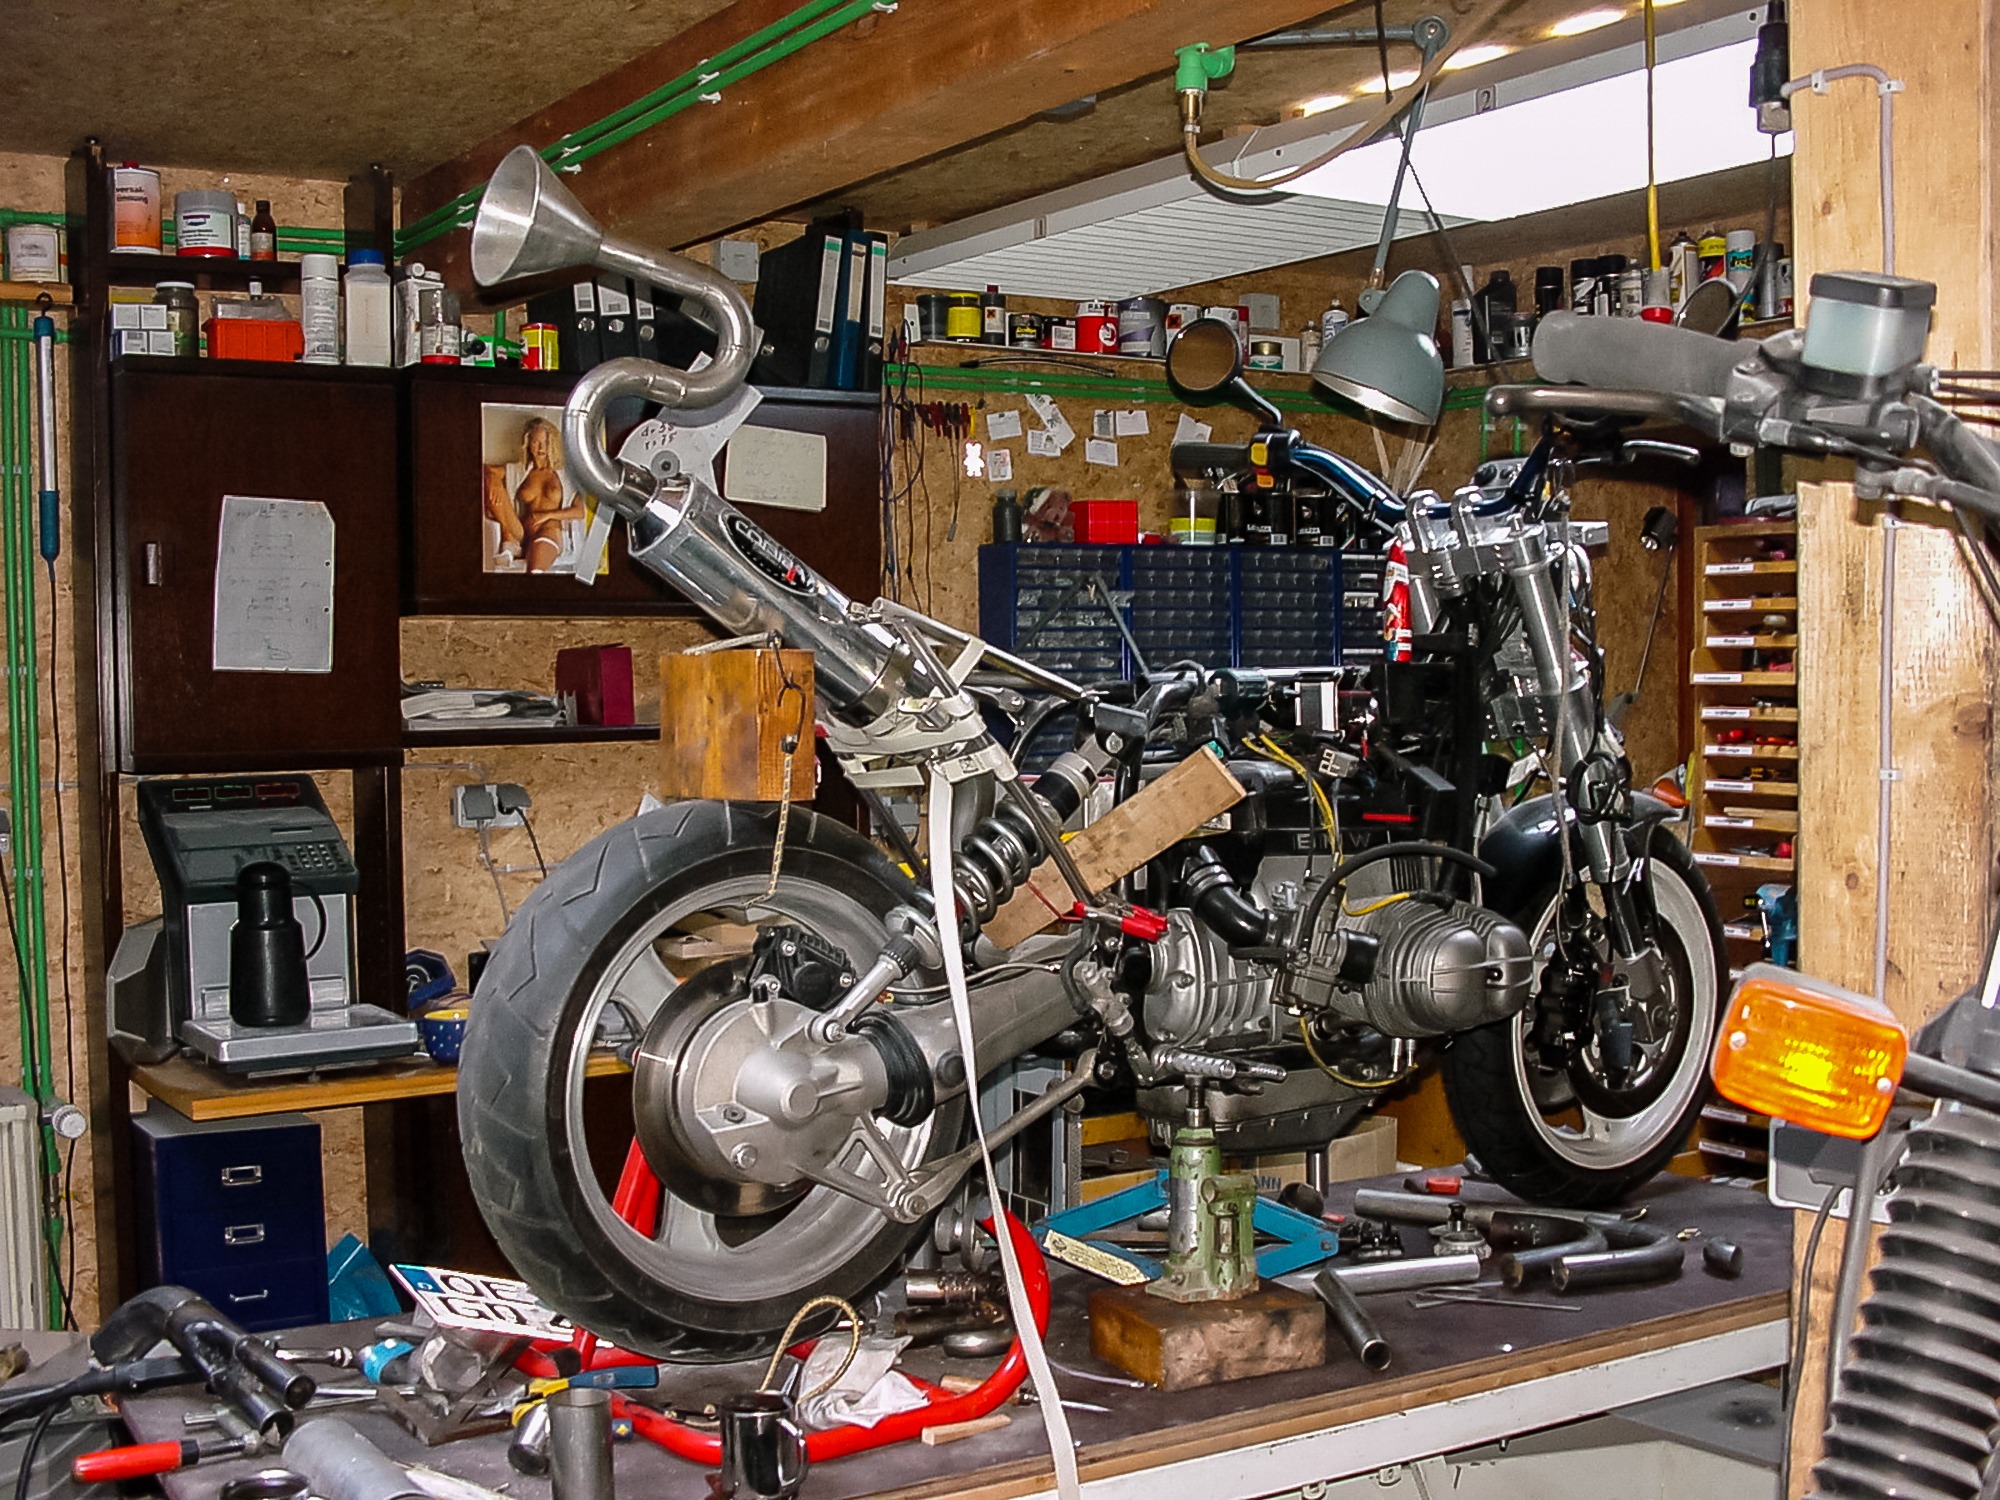
technology, car, wheel, workshop, repair, vehicle, motorcycle, machine, assembly, engine, bmw, handicraft, two wheeled vehicle, motor cycle, aircraft engine, automotive engine part, automobile repair shop